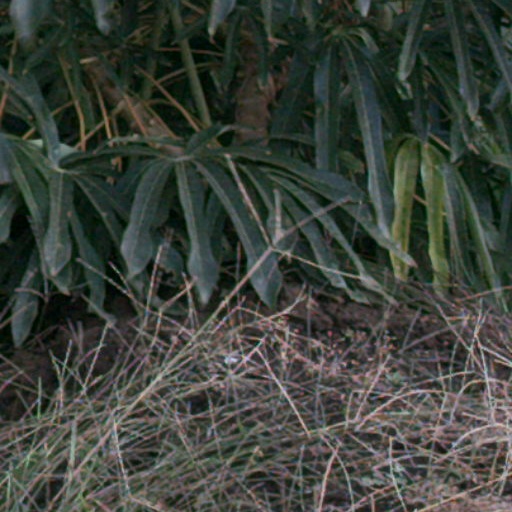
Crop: cassava